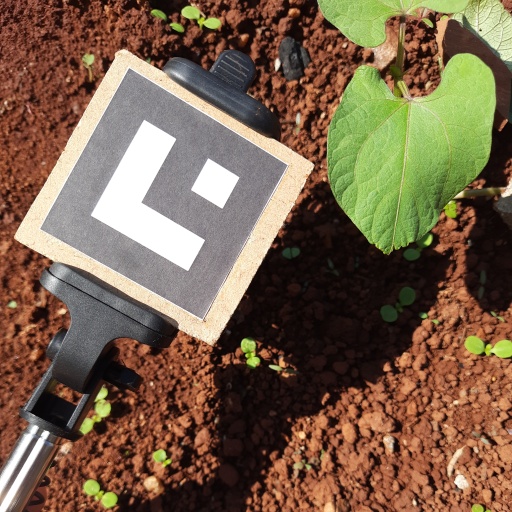
Observations: wavy surface, eating holes in the edge, under sunlight